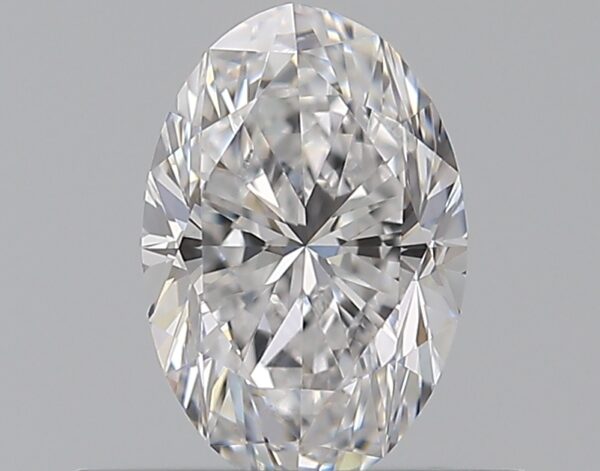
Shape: oval
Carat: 0.5
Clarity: VS1
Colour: D
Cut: VG
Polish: VG
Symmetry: GD
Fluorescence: N
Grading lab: GIA
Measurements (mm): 6.37 x 4.26 x 2.79